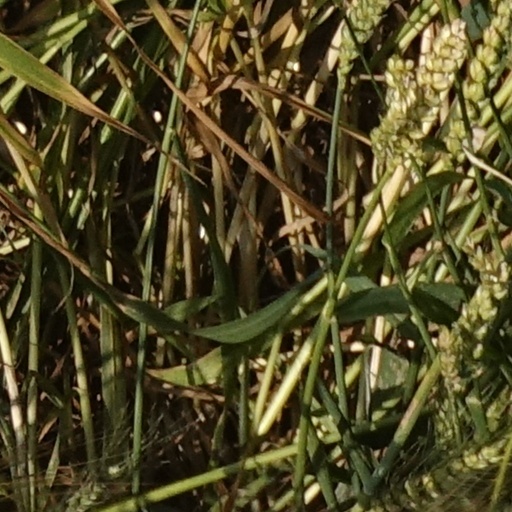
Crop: wheat